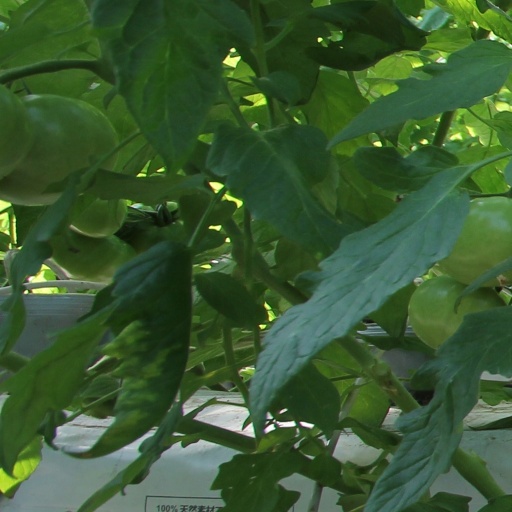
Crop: tomato